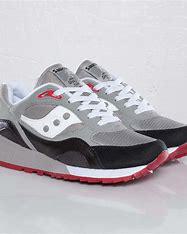
Brand: Saucony
Model: Shadow 6000